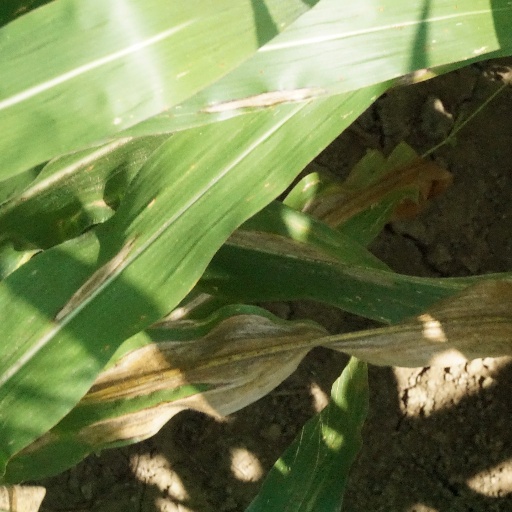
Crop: maize; corn